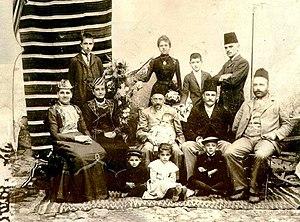
A Dabravina près de Zenica, se trouvent les traces d'une antique synagogue qui serait d’époque romaine ou byzantine.